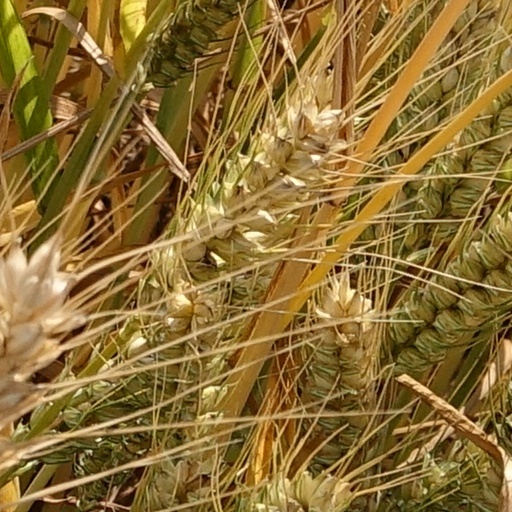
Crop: wheat